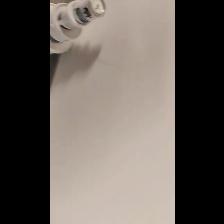
Label: NonHuman